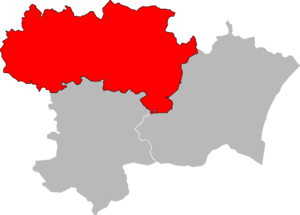
Arrondissement de Carcassonne Aude 2017
L'arrondissement de Carcassonne est une division administrative française, située dans le département de l'Aude et la région Occitanie.